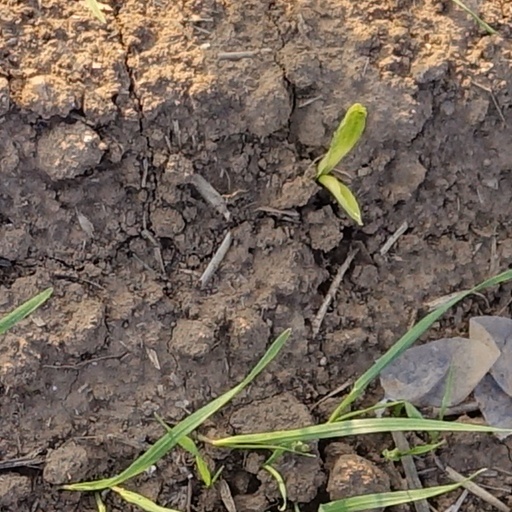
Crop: wheat